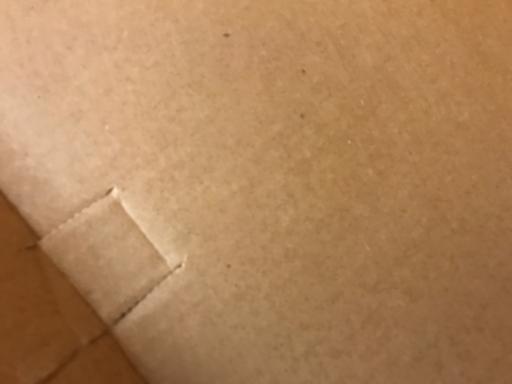
Waste category: cardboard